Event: Nepal Earthquake
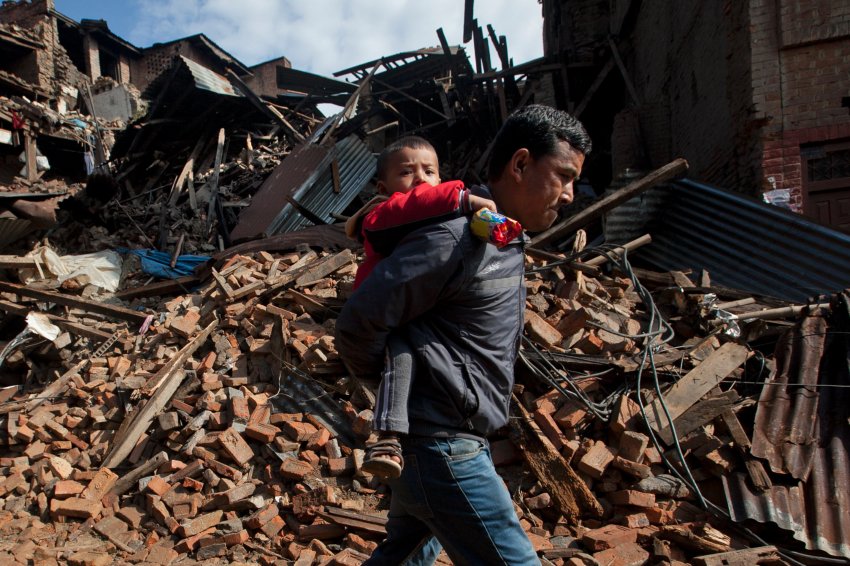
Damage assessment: damage